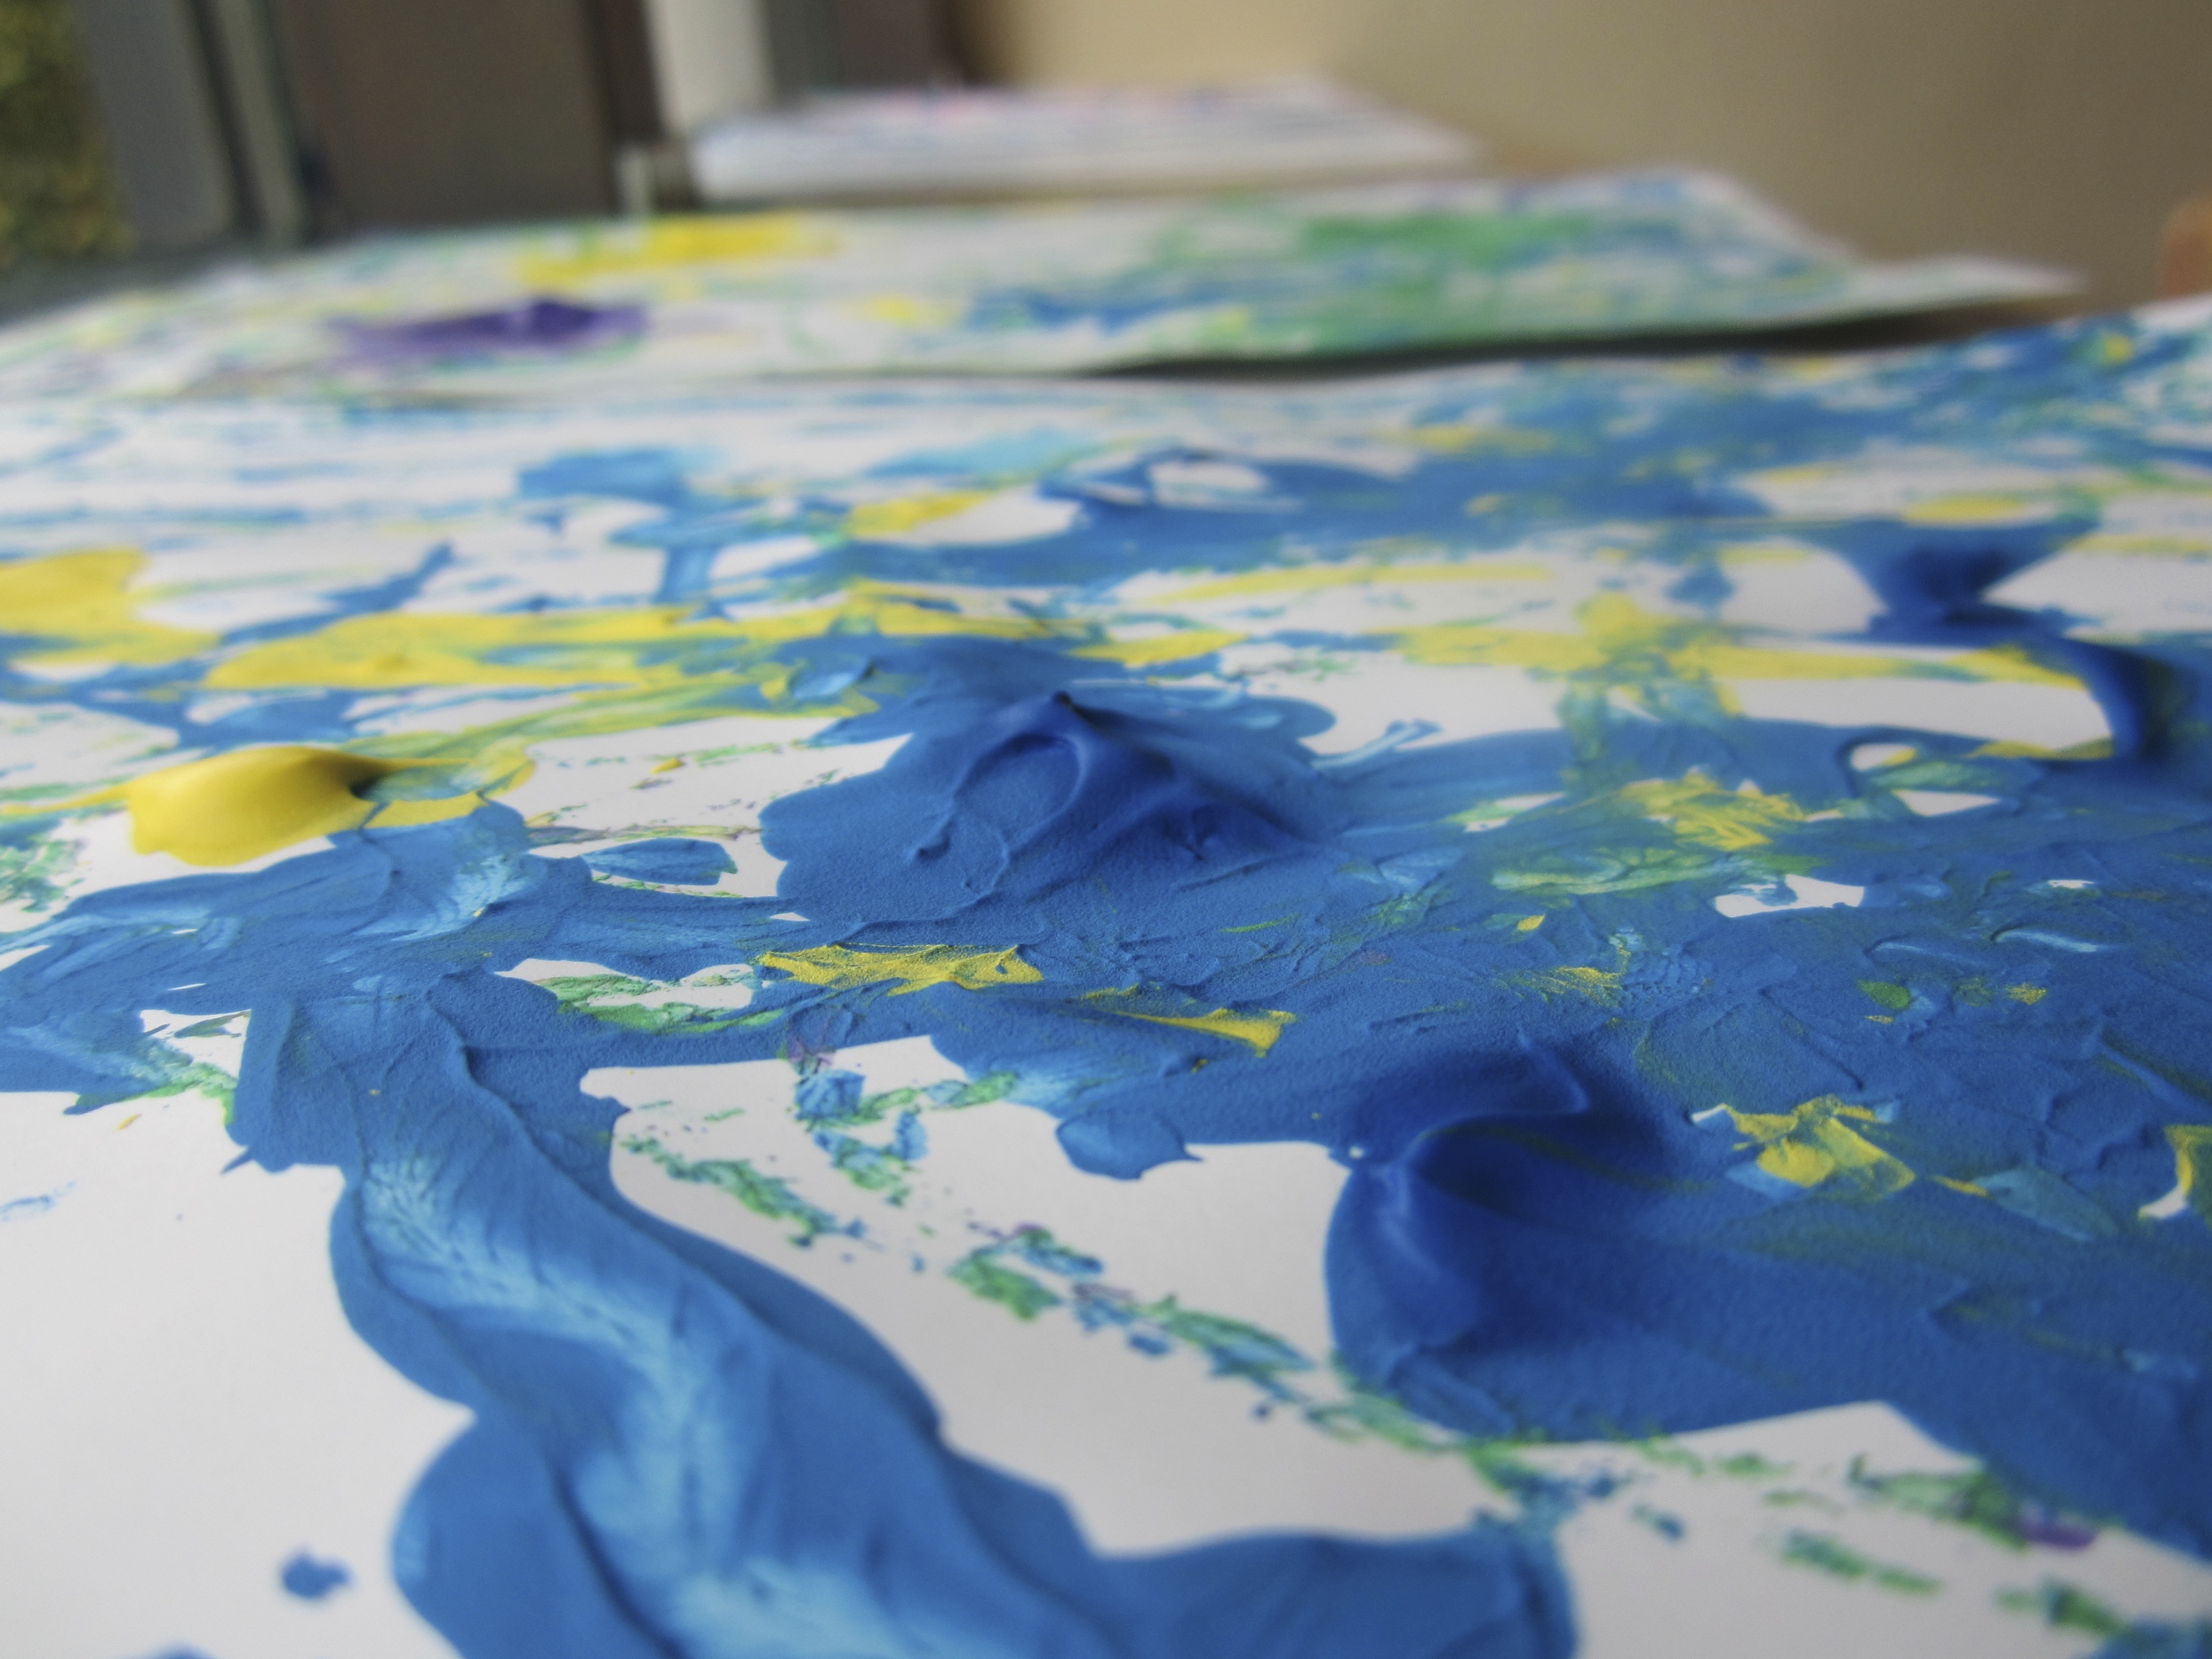
flower, petal, color, paint, blue, material, textile, art, image, bed sheet